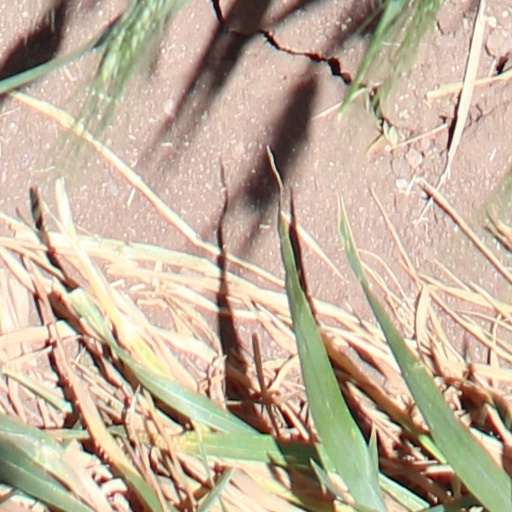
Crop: wheat